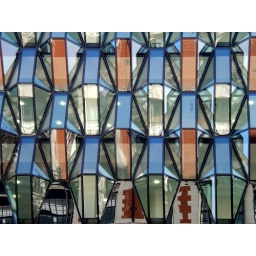
The refurbishment of an office building on London's Oxford Street by Future Systems Architects features an articulated glazed facade.